Craft of Opportunity Program

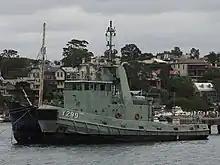
The former MSA "Wallaroo" in 2018

By 2012, most of the vessels have been sold or returned to their owners. "Bandicoot" and "Wallaroo" have not been operated as minesweepers since 2010, but were retained until 2014 to provide berthing support for nuclear-powered warships. The drones have been non-operational since 2007, and are due to be replaced by 2013.